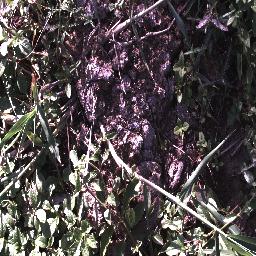
Label: negative